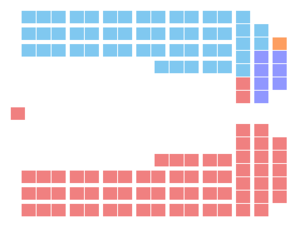
Gouvernement majoritaire PLQ